Japanese popular culture

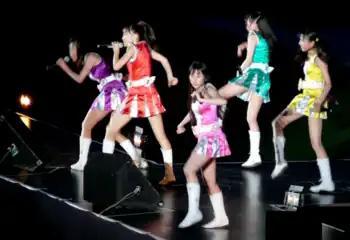
Momoiro Clover Z is ranked as number-one among female idol groups according to 2013–2017 surveys.

The Japanese adjective "kawaii" can be translated as "cute" or "adorable" and is the drive behind one of Japan's most popular aesthetic cultures. "Kawaii" culture has its ties to another culture called "shōjo," a girl power type movement that has been commodified to sell the image of young girls alongside pop culture and the goods they might be interested in. "Shōjo" can be seen as Japan's version of "the girl next door" with the cute and innocent aspects of "kawaii". It has been associated with fancy goods (frilly and feminine type goods marketed toward young females), character goods (Sanrio, San-X, Studio Ghibli, anime/manga merchandise, etc. marketed to both males and females), entire fashion movements, and idols. As long as a product or person has "cute" elements, it can be seen as "kawaii". In 2008, Japan's Ministry of Foreign Affairs moved away from just using traditional cultural aspects to promote their country and started using things like anime and "Kawaii" Ambassadors as well. The purpose of the "Kawaii" Ambassadors is to spread Japanese pop culture through their cute personas, using mostly fashion and music. This can also happen at the local level as seen by the mayor of Shibuya designating Kyary Pamyu Pamyu as the ""Kawaii" Ambassador of Harajuku", famously known as a hub of Japanese fashion, clothing stores, and youth culture.